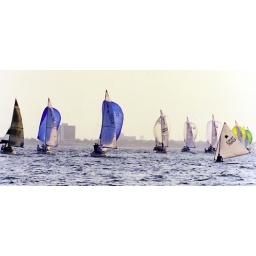
Clear Lake, Texas Wednesday sail boat races in 2005